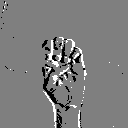
ASL letter: e